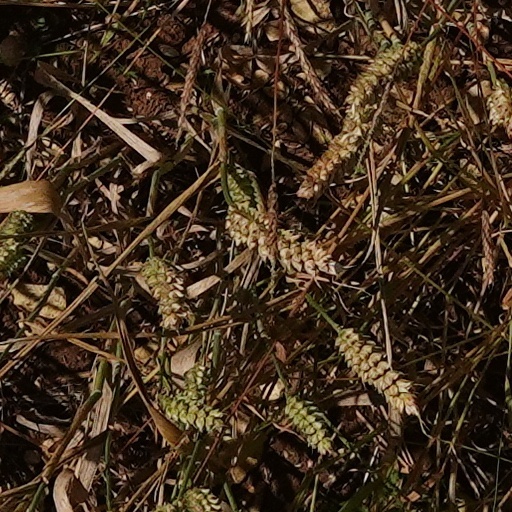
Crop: wheat